Emscher-Niederrhein-Bahn

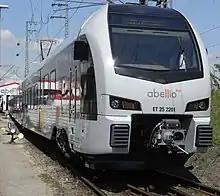
Multiple unit used for the Rhein-IJssel-Express in the Abellio depot, April 2016

Stadler FLIRT 3 sets are used on the line. Abellio acquired a total of 21 railcars of this class for lines RE 19, RE 19a and RB 35.